Scopes trial

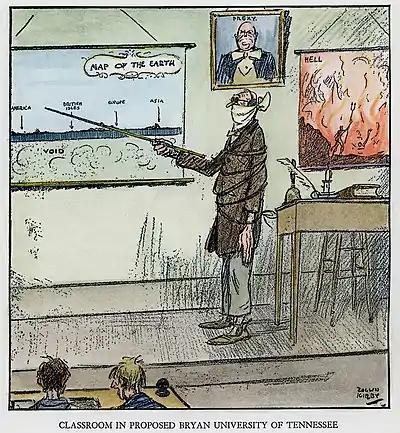
Cartoonist Rollin Kirby depicts fundamentalist education in Tennessee taken to an extreme

Raulston had adjourned court to the stand on the courthouse lawn, ostensibly because he was "afraid of the building" with so many spectators crammed into the courtroom, but probably because of the stifling heat. The confrontation between Bryan and Darrow lasted approximately two hours on the afternoon of the seventh day of the trial. It is likely that it would have continued the following morning but for Judge Raulston's announcement that he considered the whole examination irrelevant to the case and his decision that it should be "expunged" from the record. Thus Bryan was denied the chance to cross-examine the defense lawyers in return, although after the trial Bryan would distribute nine questions to the press to bring out Darrow's "religious attitude". The questions and Darrow's short answers were published in newspapers the day after the trial ended, with "The New York Times" characterizing Darrow as answering Bryan's questions "with his agnostic's creed, 'I don't know,' except where he could deny them with his belief in natural, immutable law".